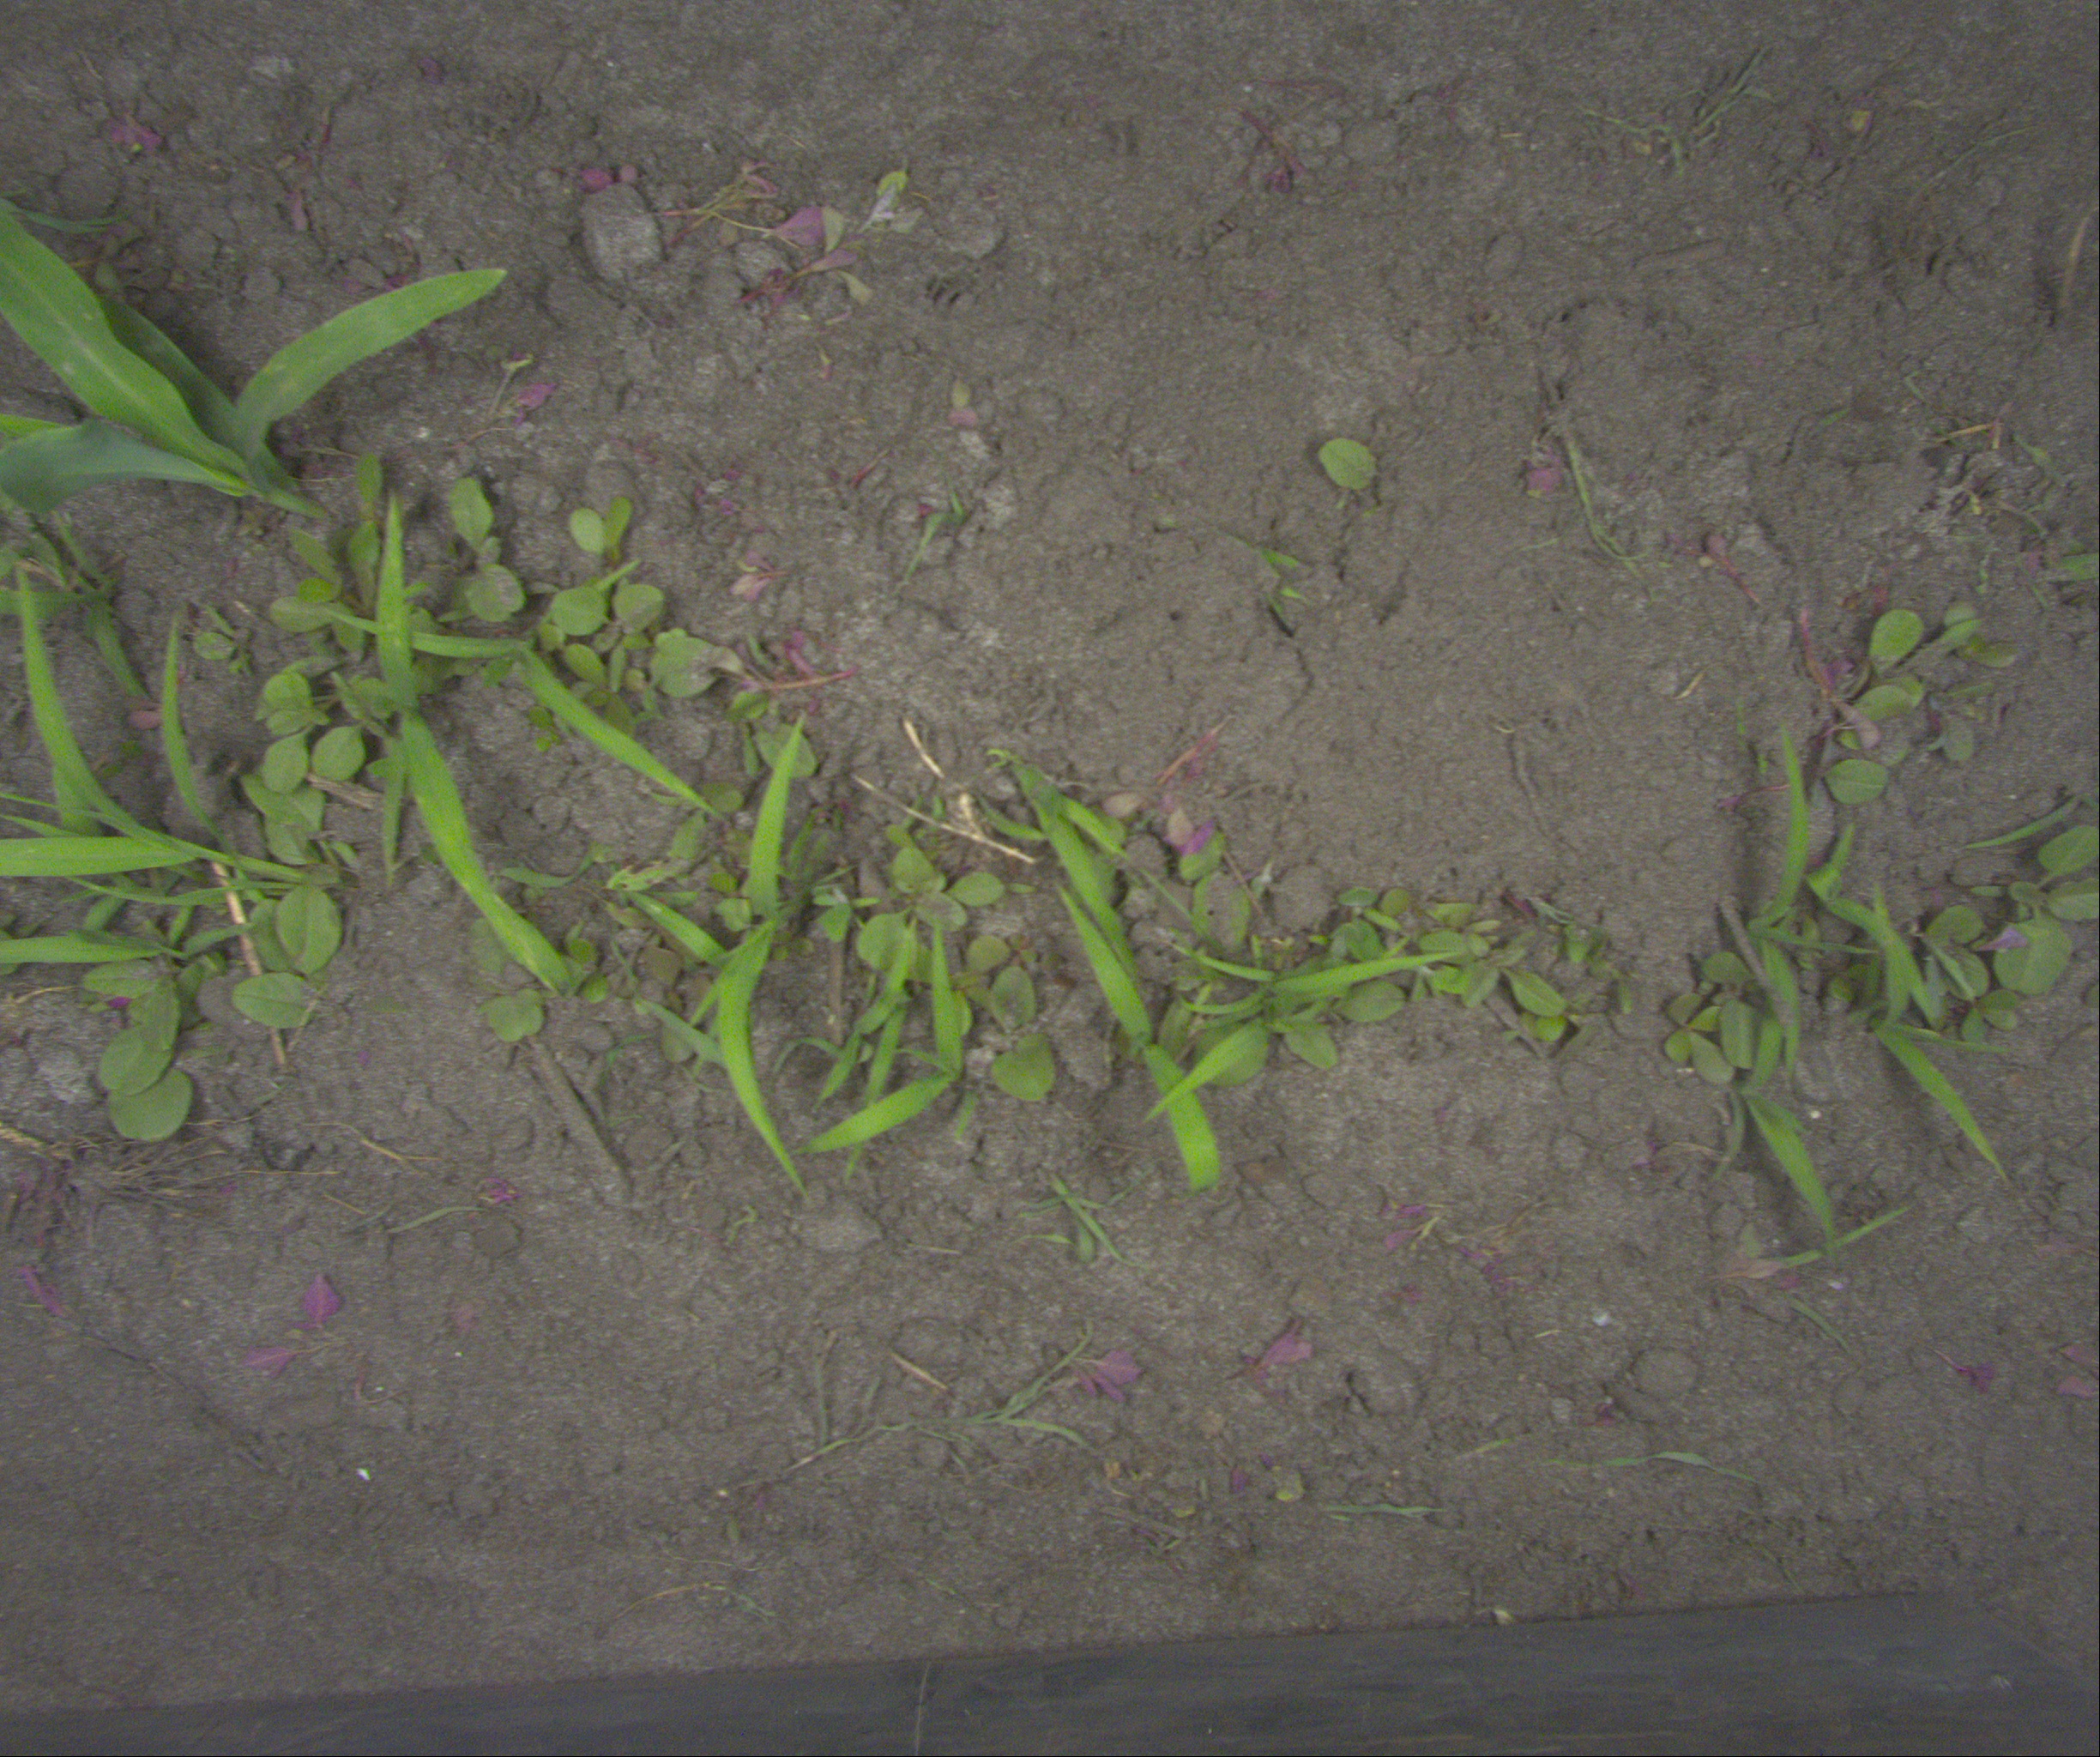
Crop: maize
Objects: stem_maize, maize